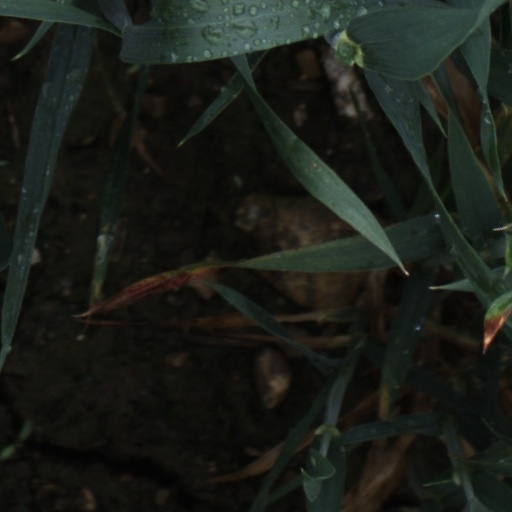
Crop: wheat